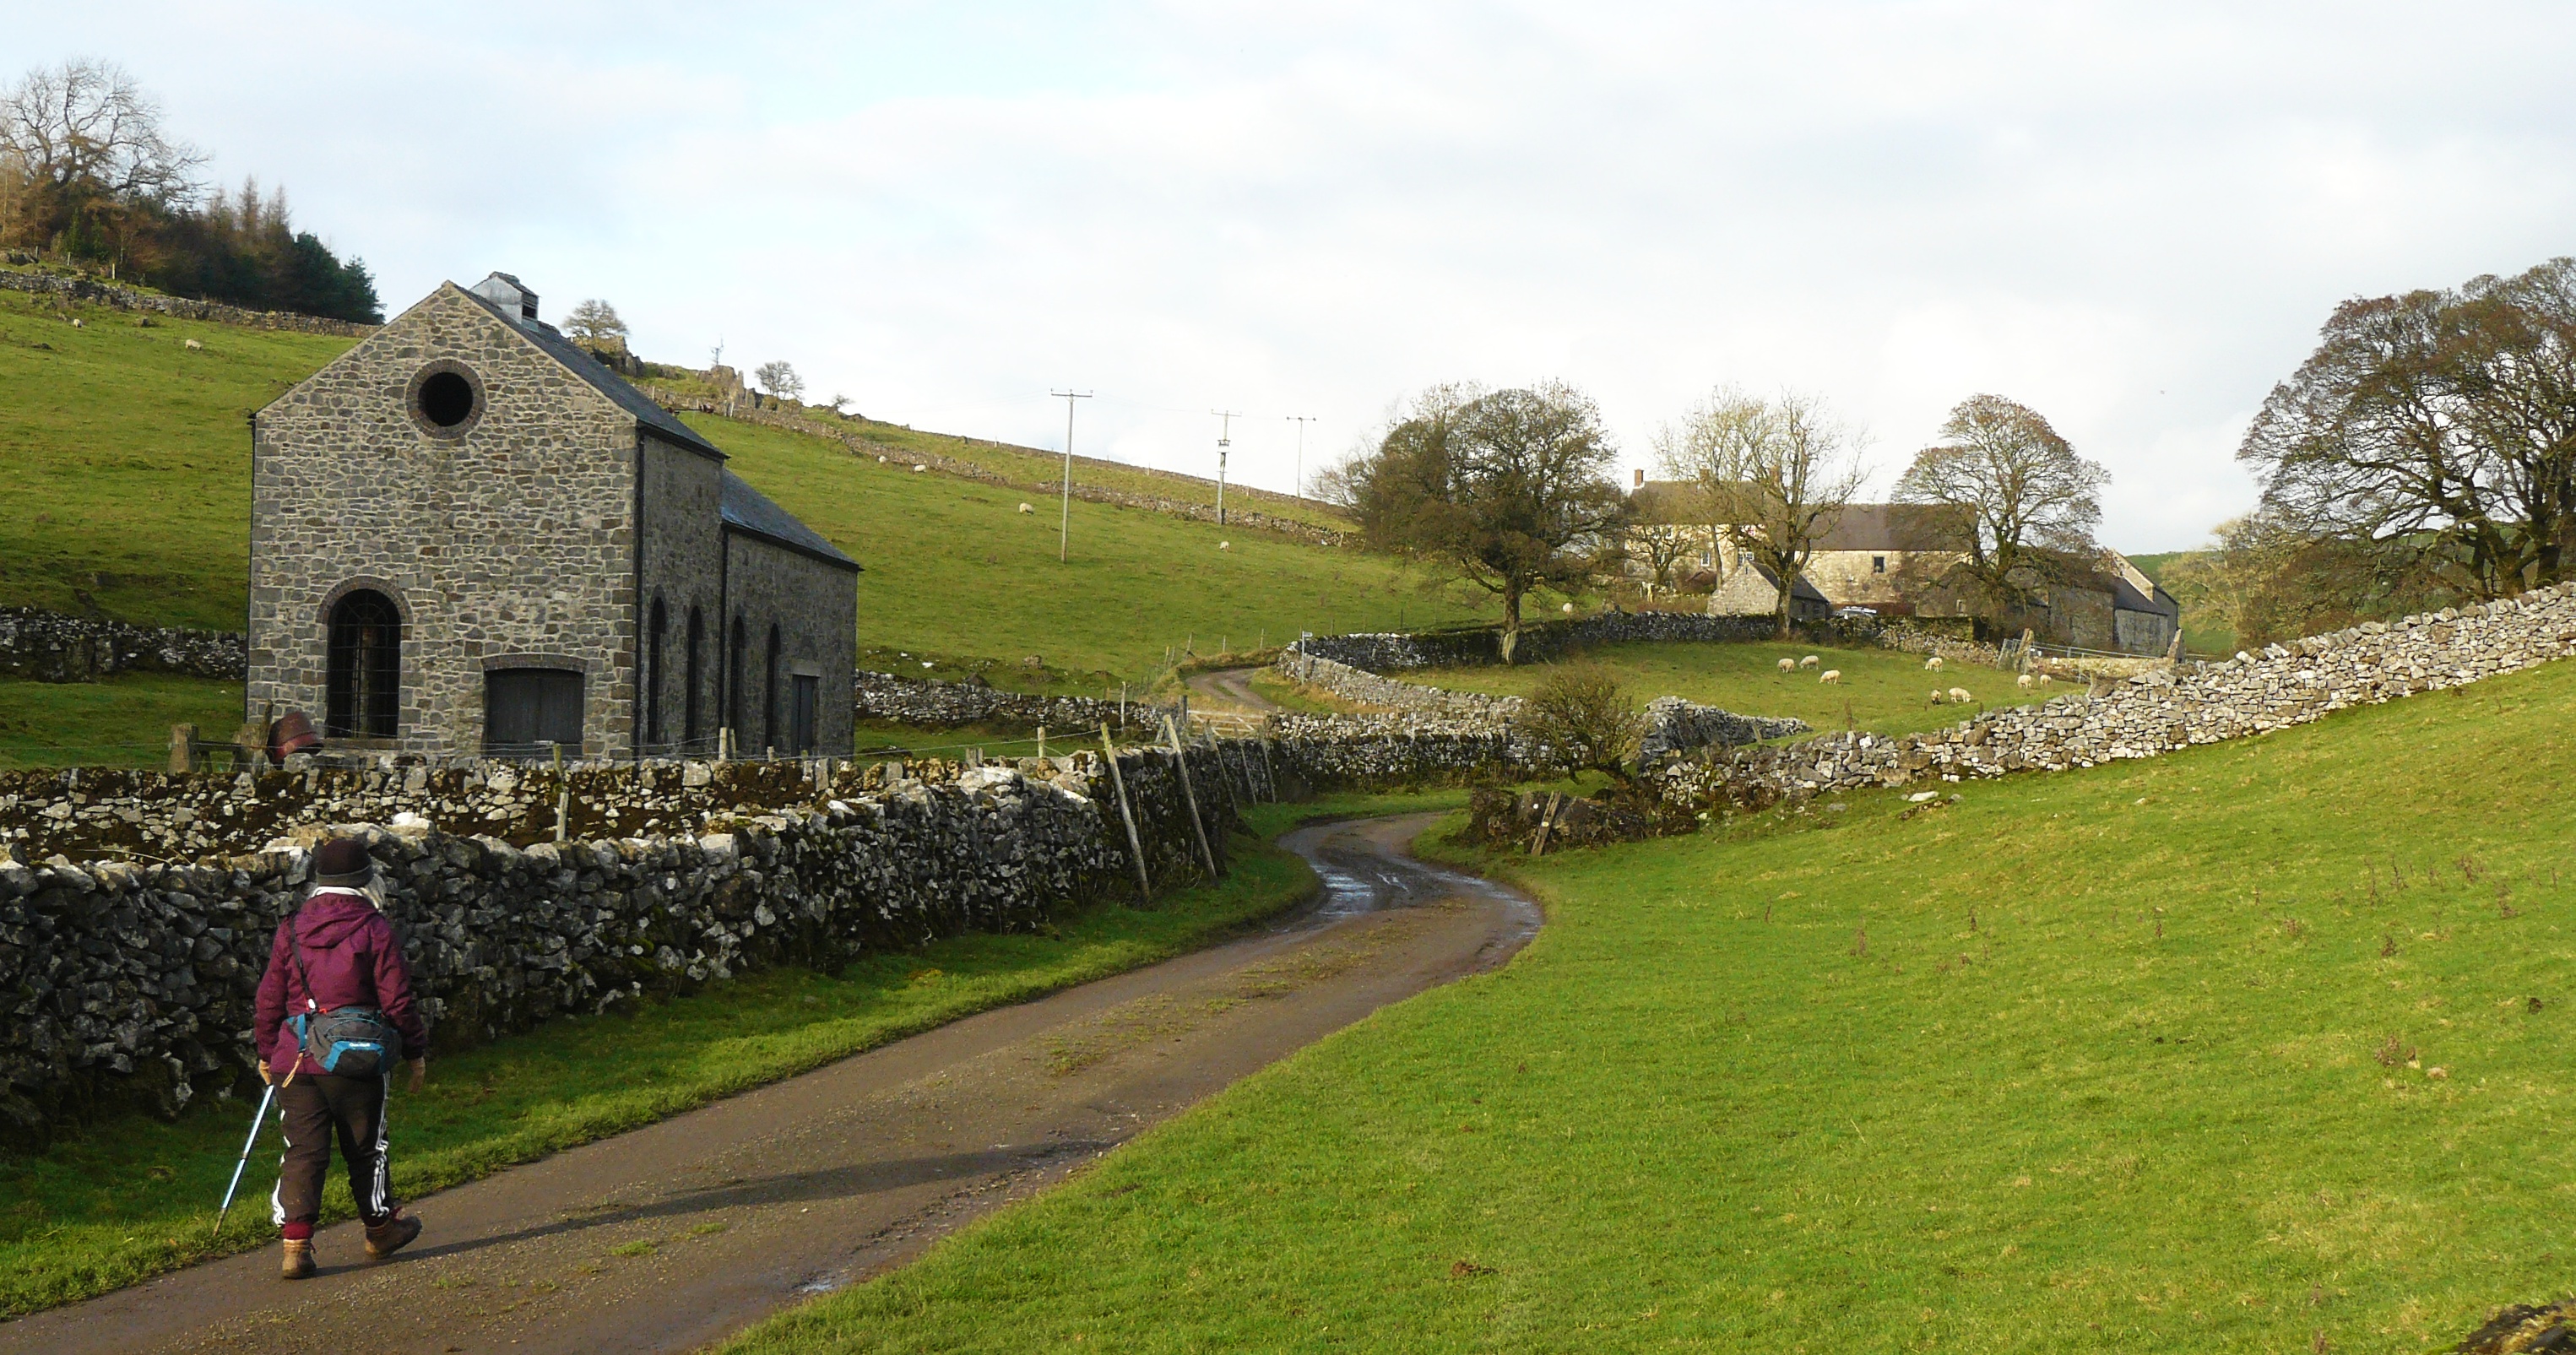
house, land lot, rural area, bicycle wheel, garden, village, croft, lawn, meadow, cottage, yard, bicycles equipment and supplies, landscaping, bicycle frame, park, cycling, walkway, bicycle, pasture